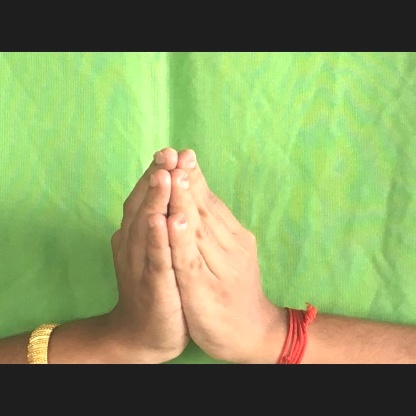
Mudra: Anjali